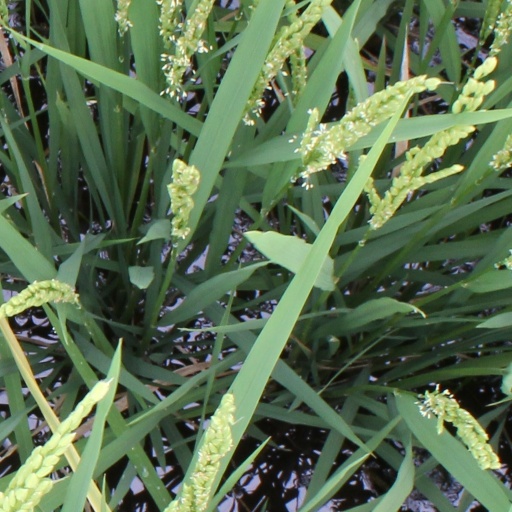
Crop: rice